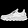
Label: Sneaker